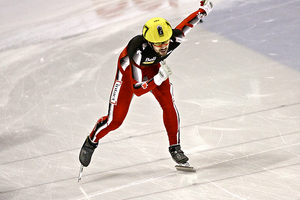
Charles Hamelin est un patineur de vitesse sur piste courte canadien triple champion olympique.
Les épreuves de patinage de vitesse sur piste courte aux Jeux olympiques de 2006 ont lieu du 12 au 25 février 2006 à Turin, en Italie.